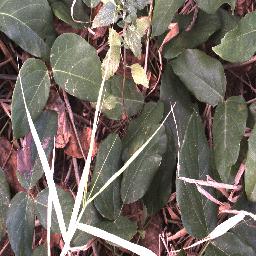
Label: negative